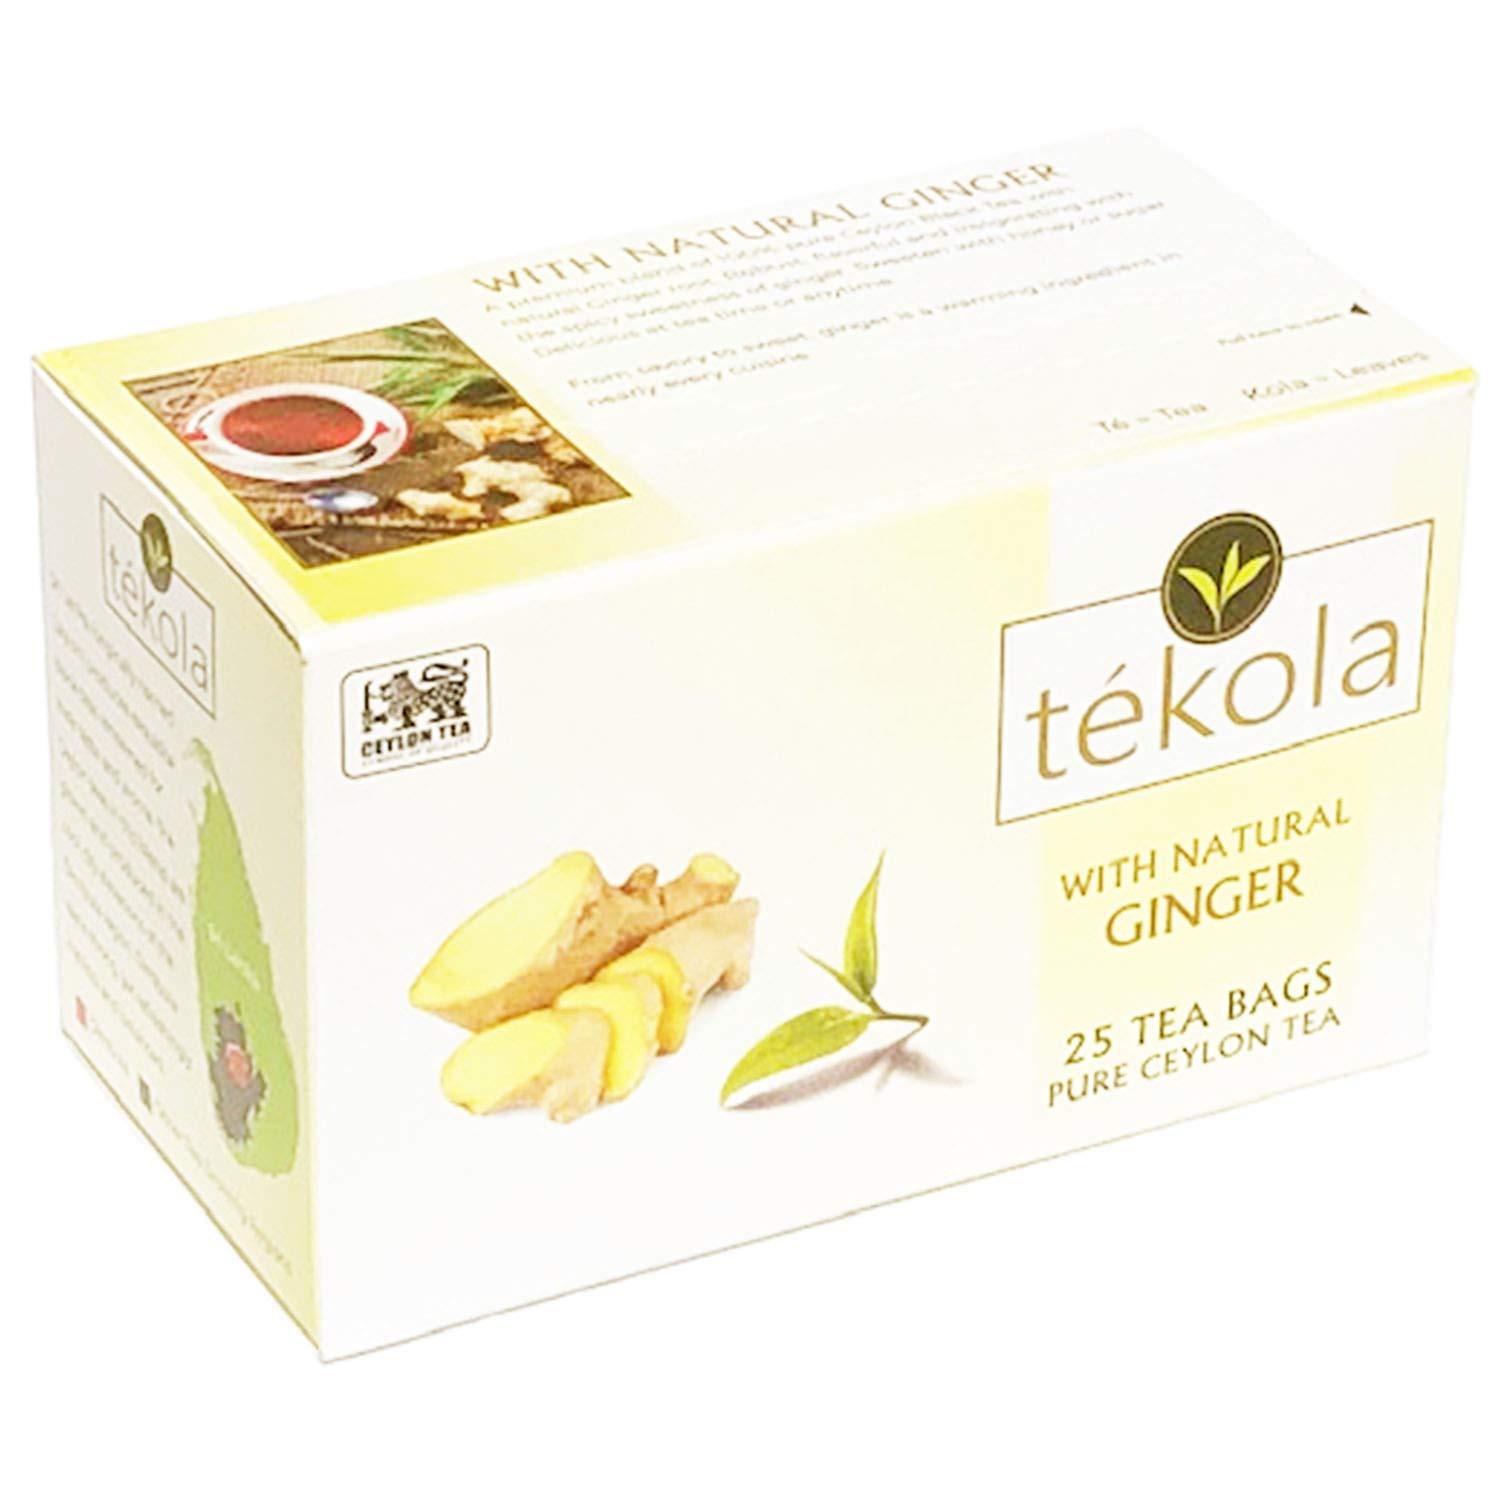
Item Name: Tekola, Ceylon Black Tea with Natural Ginger Root. A premium blend of 100% pure Ceylon Tea with ginger. Robust, flavorful, and invigorating with the spicy sweetness of ginger, 25 Count (Pack of 2)
Bullet Point 1: 100% CEYLON TEA - Sri Lanka (originally named Ceylon) produces exquisite black teas renowned for their taste and aroma. Delicious at tea time or anytime.
Bullet Point 2: A BLEND OF HIGH GROWN DIMBULA TEA - A premium blend grown and produced in the cool, dry elevations of the Dumbula region of Sri Lanka. Dimbula tea is strong, yet refreshingly mellow and balanced.
Bullet Point 3: WITH NATURAL GINGER ROOT - Robust, flavorful and invigorating with the spicy sweetness of ginger. Drink it straight or add honey, sugar or milk to taste.
Bullet Point 4: EACH BOX CONTAINS 25 SERVINGS - 25 individually wrapped biodegradable tea bags per box. Free of preservatives.
Bullet Point 5: BEHIND THE BLEND - The Ceylon Tea label conveys a commitment to distinctive quality and ethical employment practices.
Product Description: <p><b>Tekola Ginger Tea Will be the Best Tea You've Tried in a Long While</b></p><p>A premium blend of 100% pure Ceylon Black Tea with natural ginger root. Robust, flavorful and invigorating with the spicy sweetness of ginger. From savory to sweet, ginger is an ingredient in nearly every cuisine. Drink it straight or add honey, sugar or milk to taste. Delicious at tea time or anytime. </p><p><b>Exquisite Black Tea, 100% Ceylon</b></p><p>Sri Lanka (originally named Ceylon) produces exquisite black teas renowned for their taste and aroma. The Ceylon teas in this blend are grown and produced in the cool, dry elevations of the Dimbula region. Dimbula tea is strong, yet refreshingly mellow and balanced. No preservatives.</p><p><b>The Ceylon Tea label conveys a commitment to distinctive quality and ethical employment practices. Both law and tradition dictate that workers are treated fairly, well compensated, and provided with significant social benefits and programs. Workers labor 40 hours per week and receive retirement, paid vacation, maternity leave and housing. They and their families receive medical benefits, schooling and more. Respect and regard for its workforce is in the DNA of Ceylon tea. </p><p><b>Authentically Inspired</b></p><p>Tekola Tea is imported directly from Sri Lanka. In the US it is sold in fine restaurants and specialty food stores. To understand just how great Tekola tea is, take a slow sip and swish it around your mouth. Let it sit on your tongue. You'll taste the cool, dry elevations where it is grown. Perhaps a bit of salt air from the windy sea nearby. Not bitter or sweet, just strong and balanced. Enjoy.</p>
Value: 50.0
Unit: Count

Price: 7.99